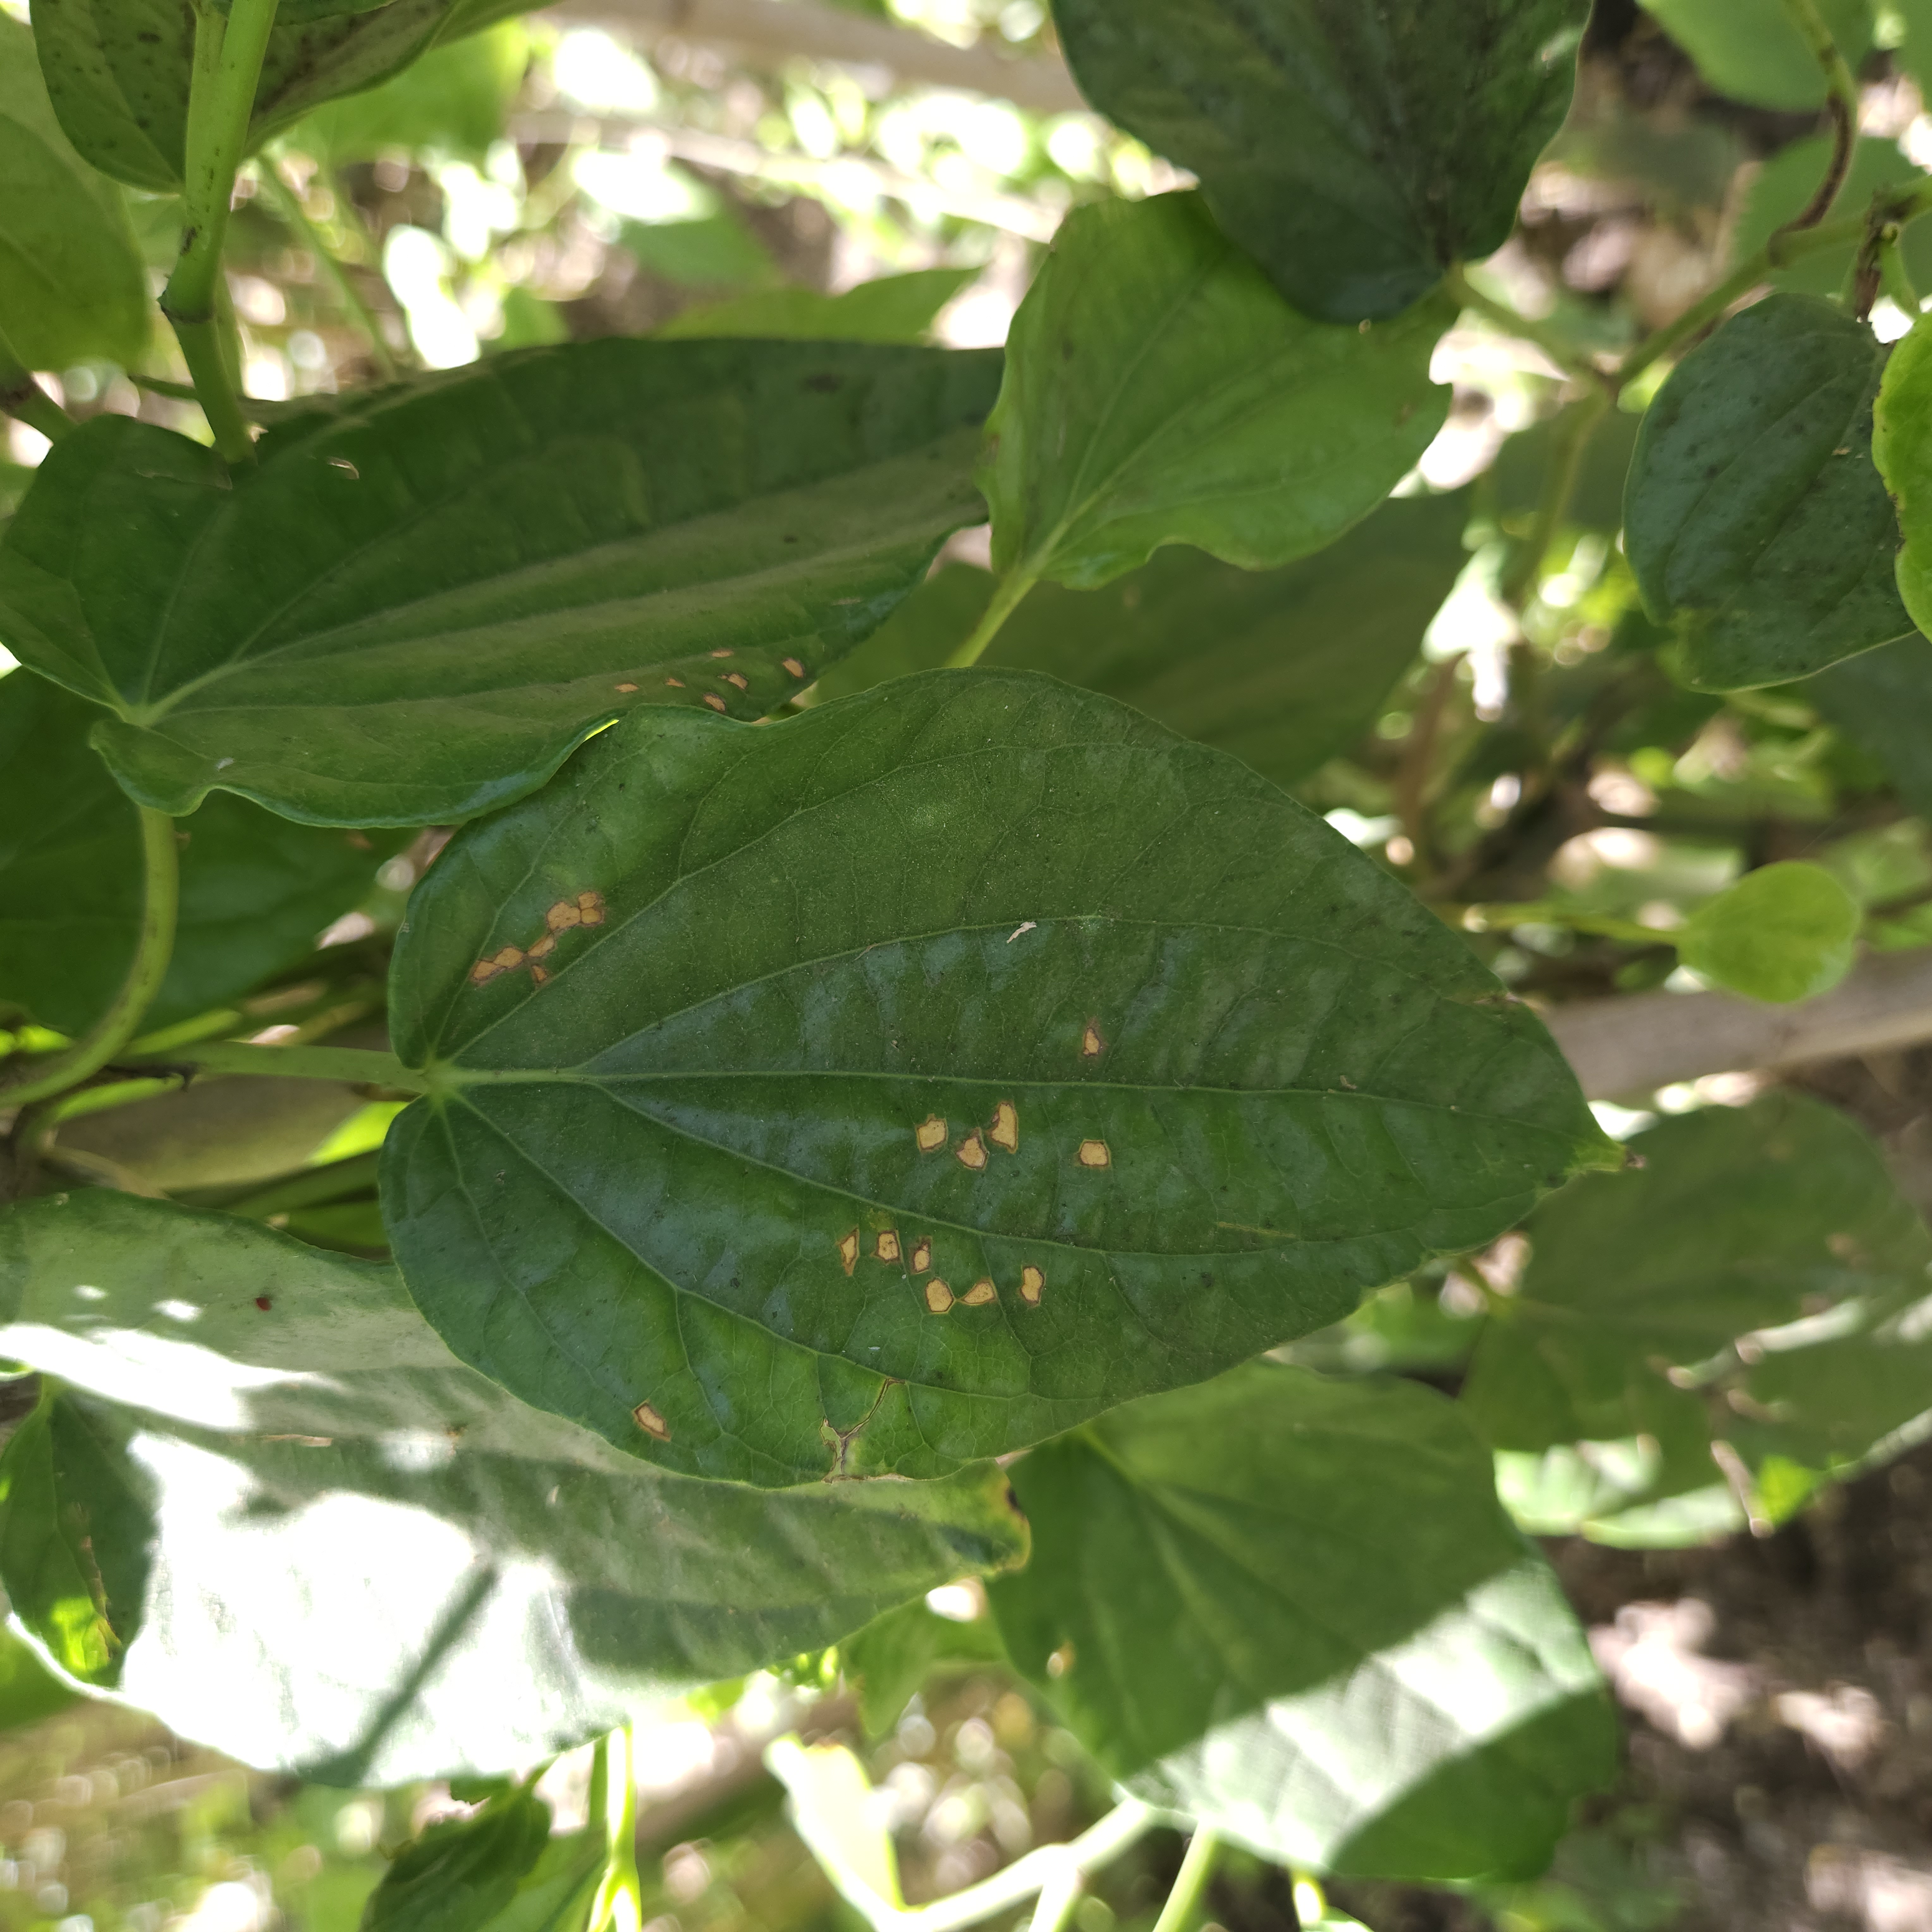
Label: Diseased